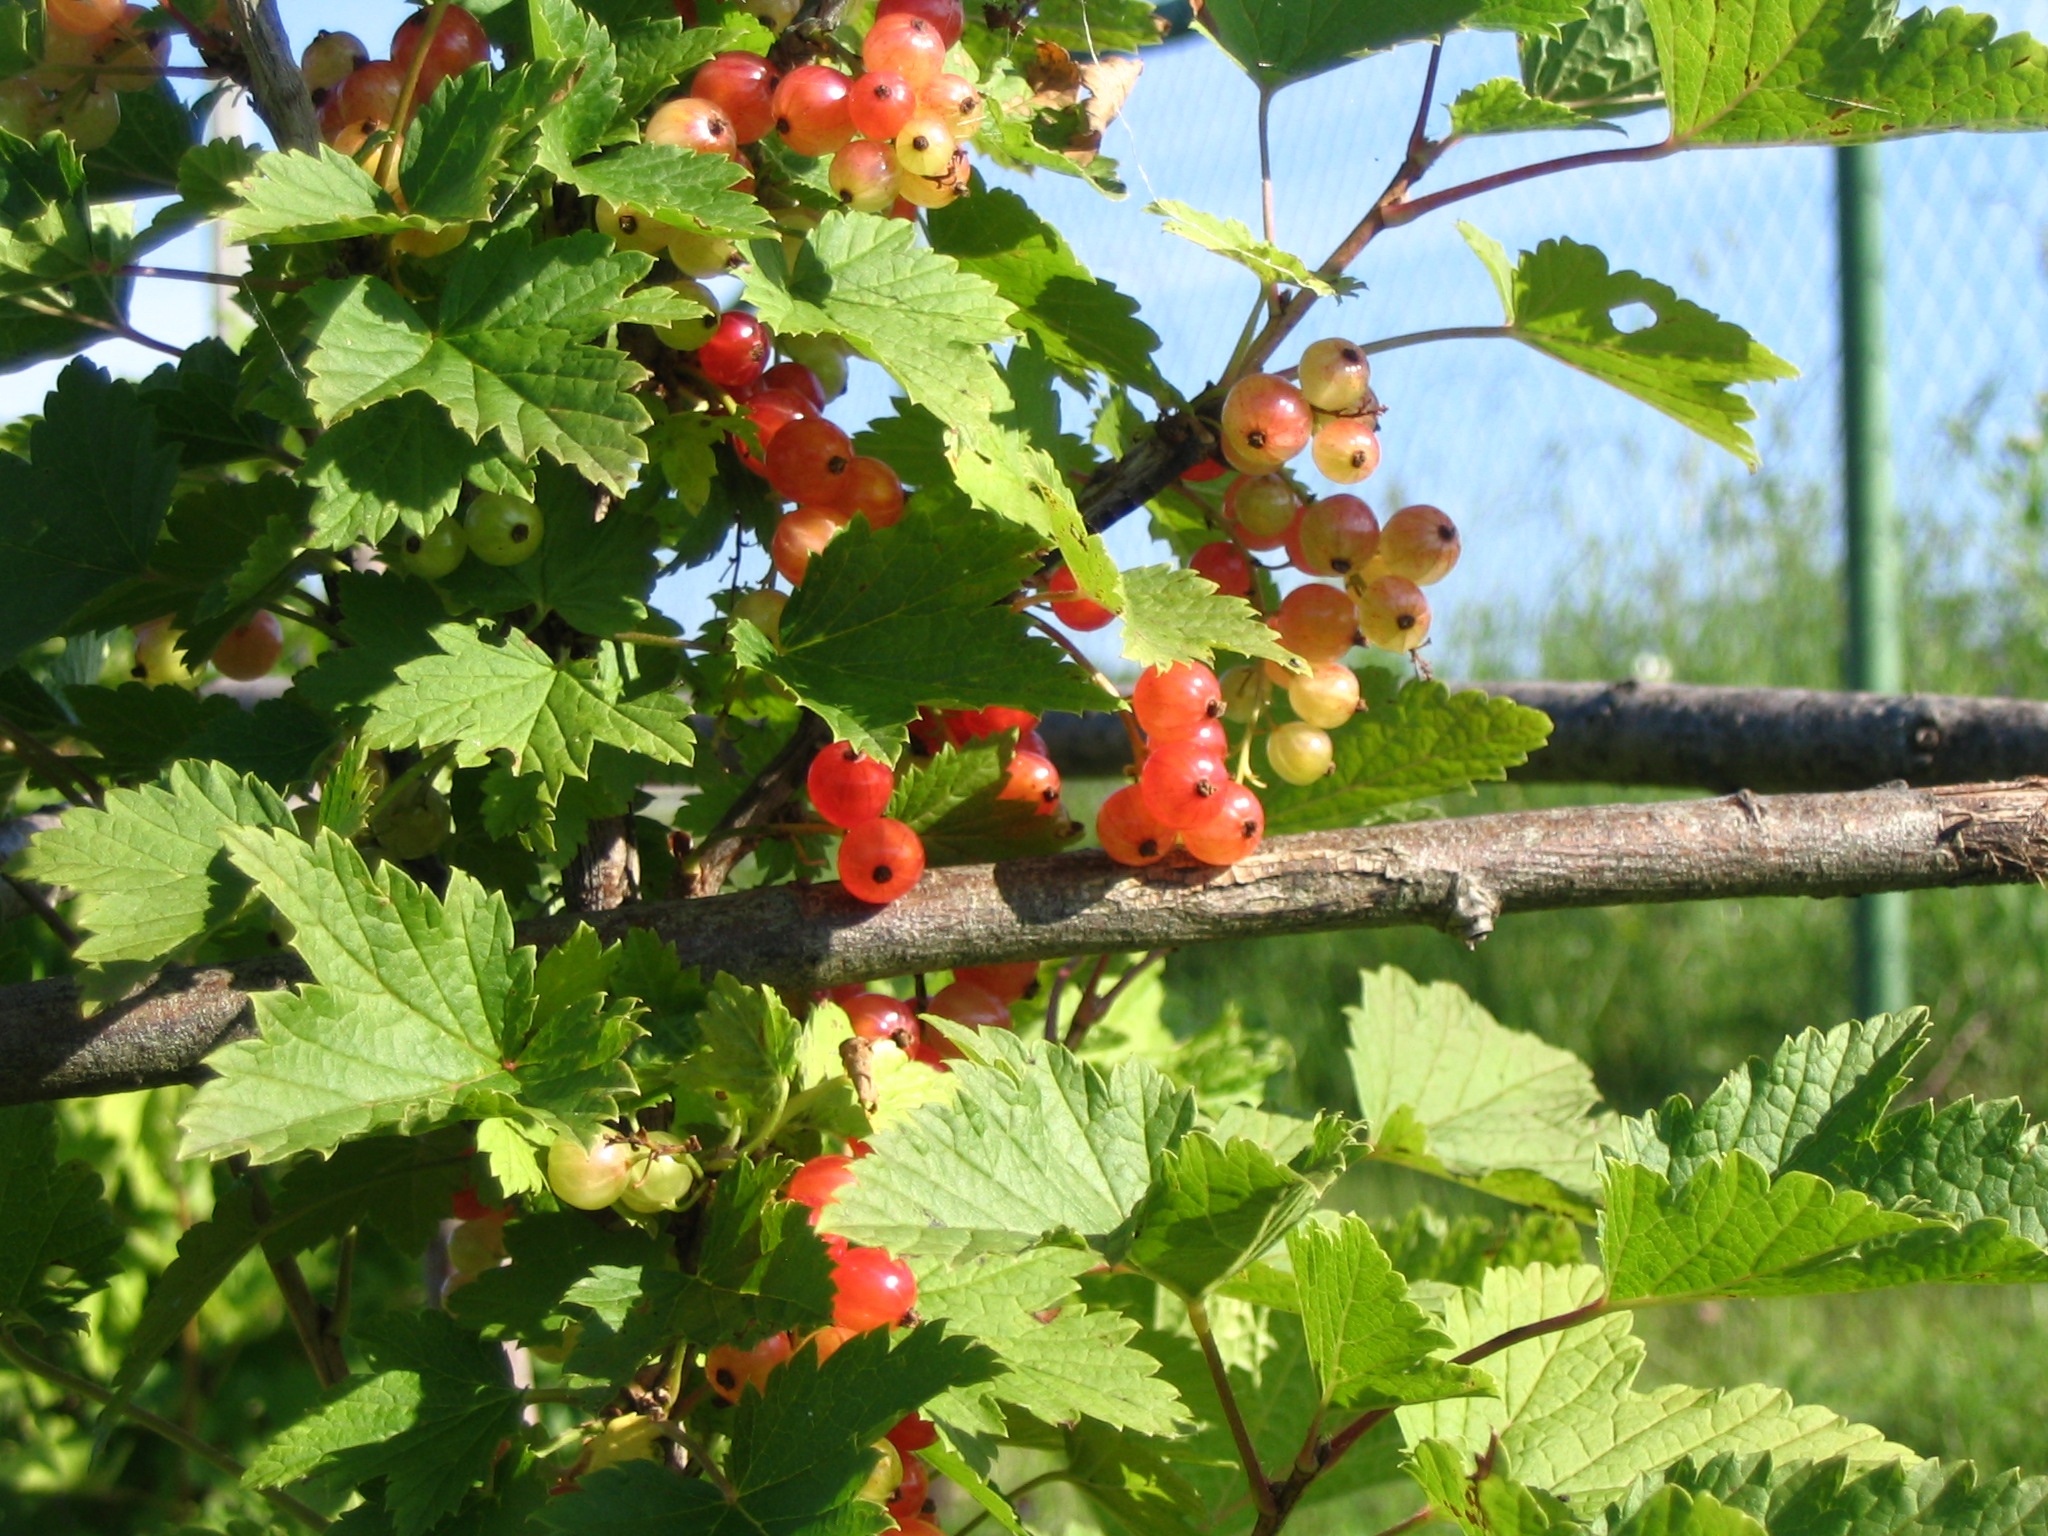
tree, plant, fruit, berry, leaf, flower, food, harvest, produce, insect, autumn, botany, garden, flora, shrub, flowering plant, currant, land plant